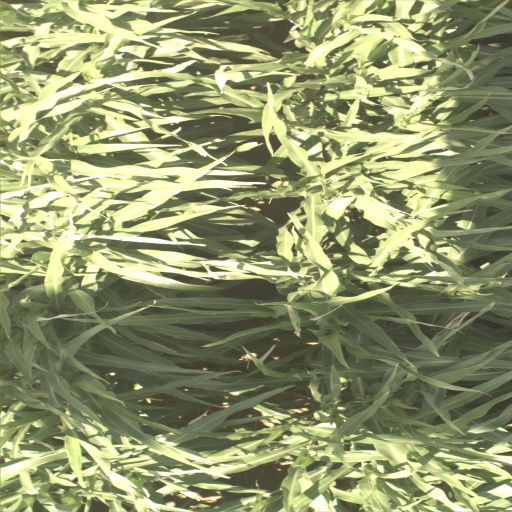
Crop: sorghum